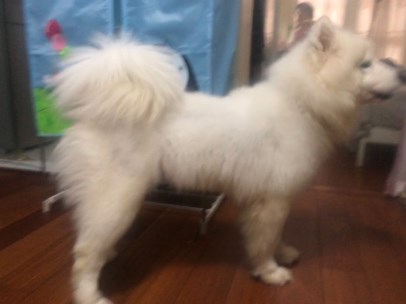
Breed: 2192-n000088-Samoyed